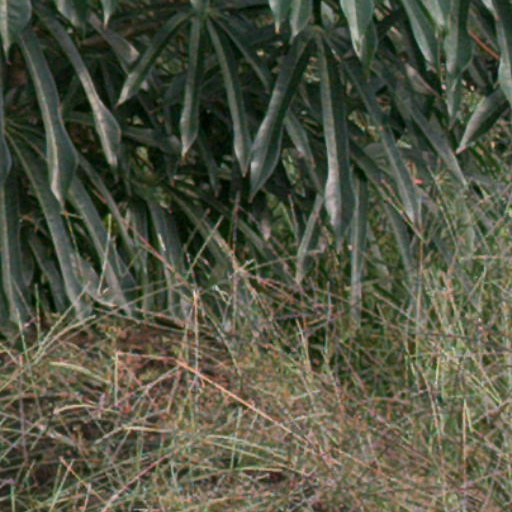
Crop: cassava